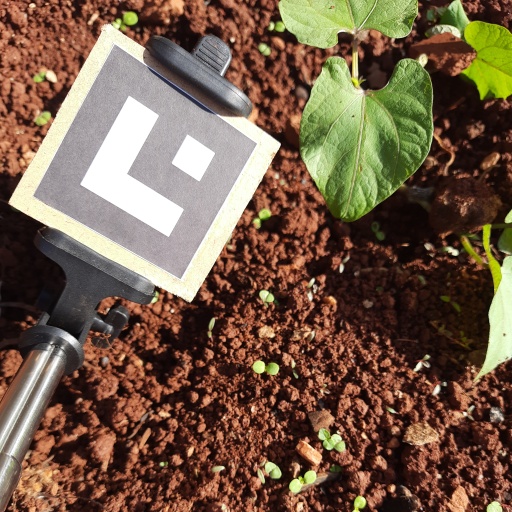
Observations: wavy surface, eating holes in the center, with soild dust, under sunlight